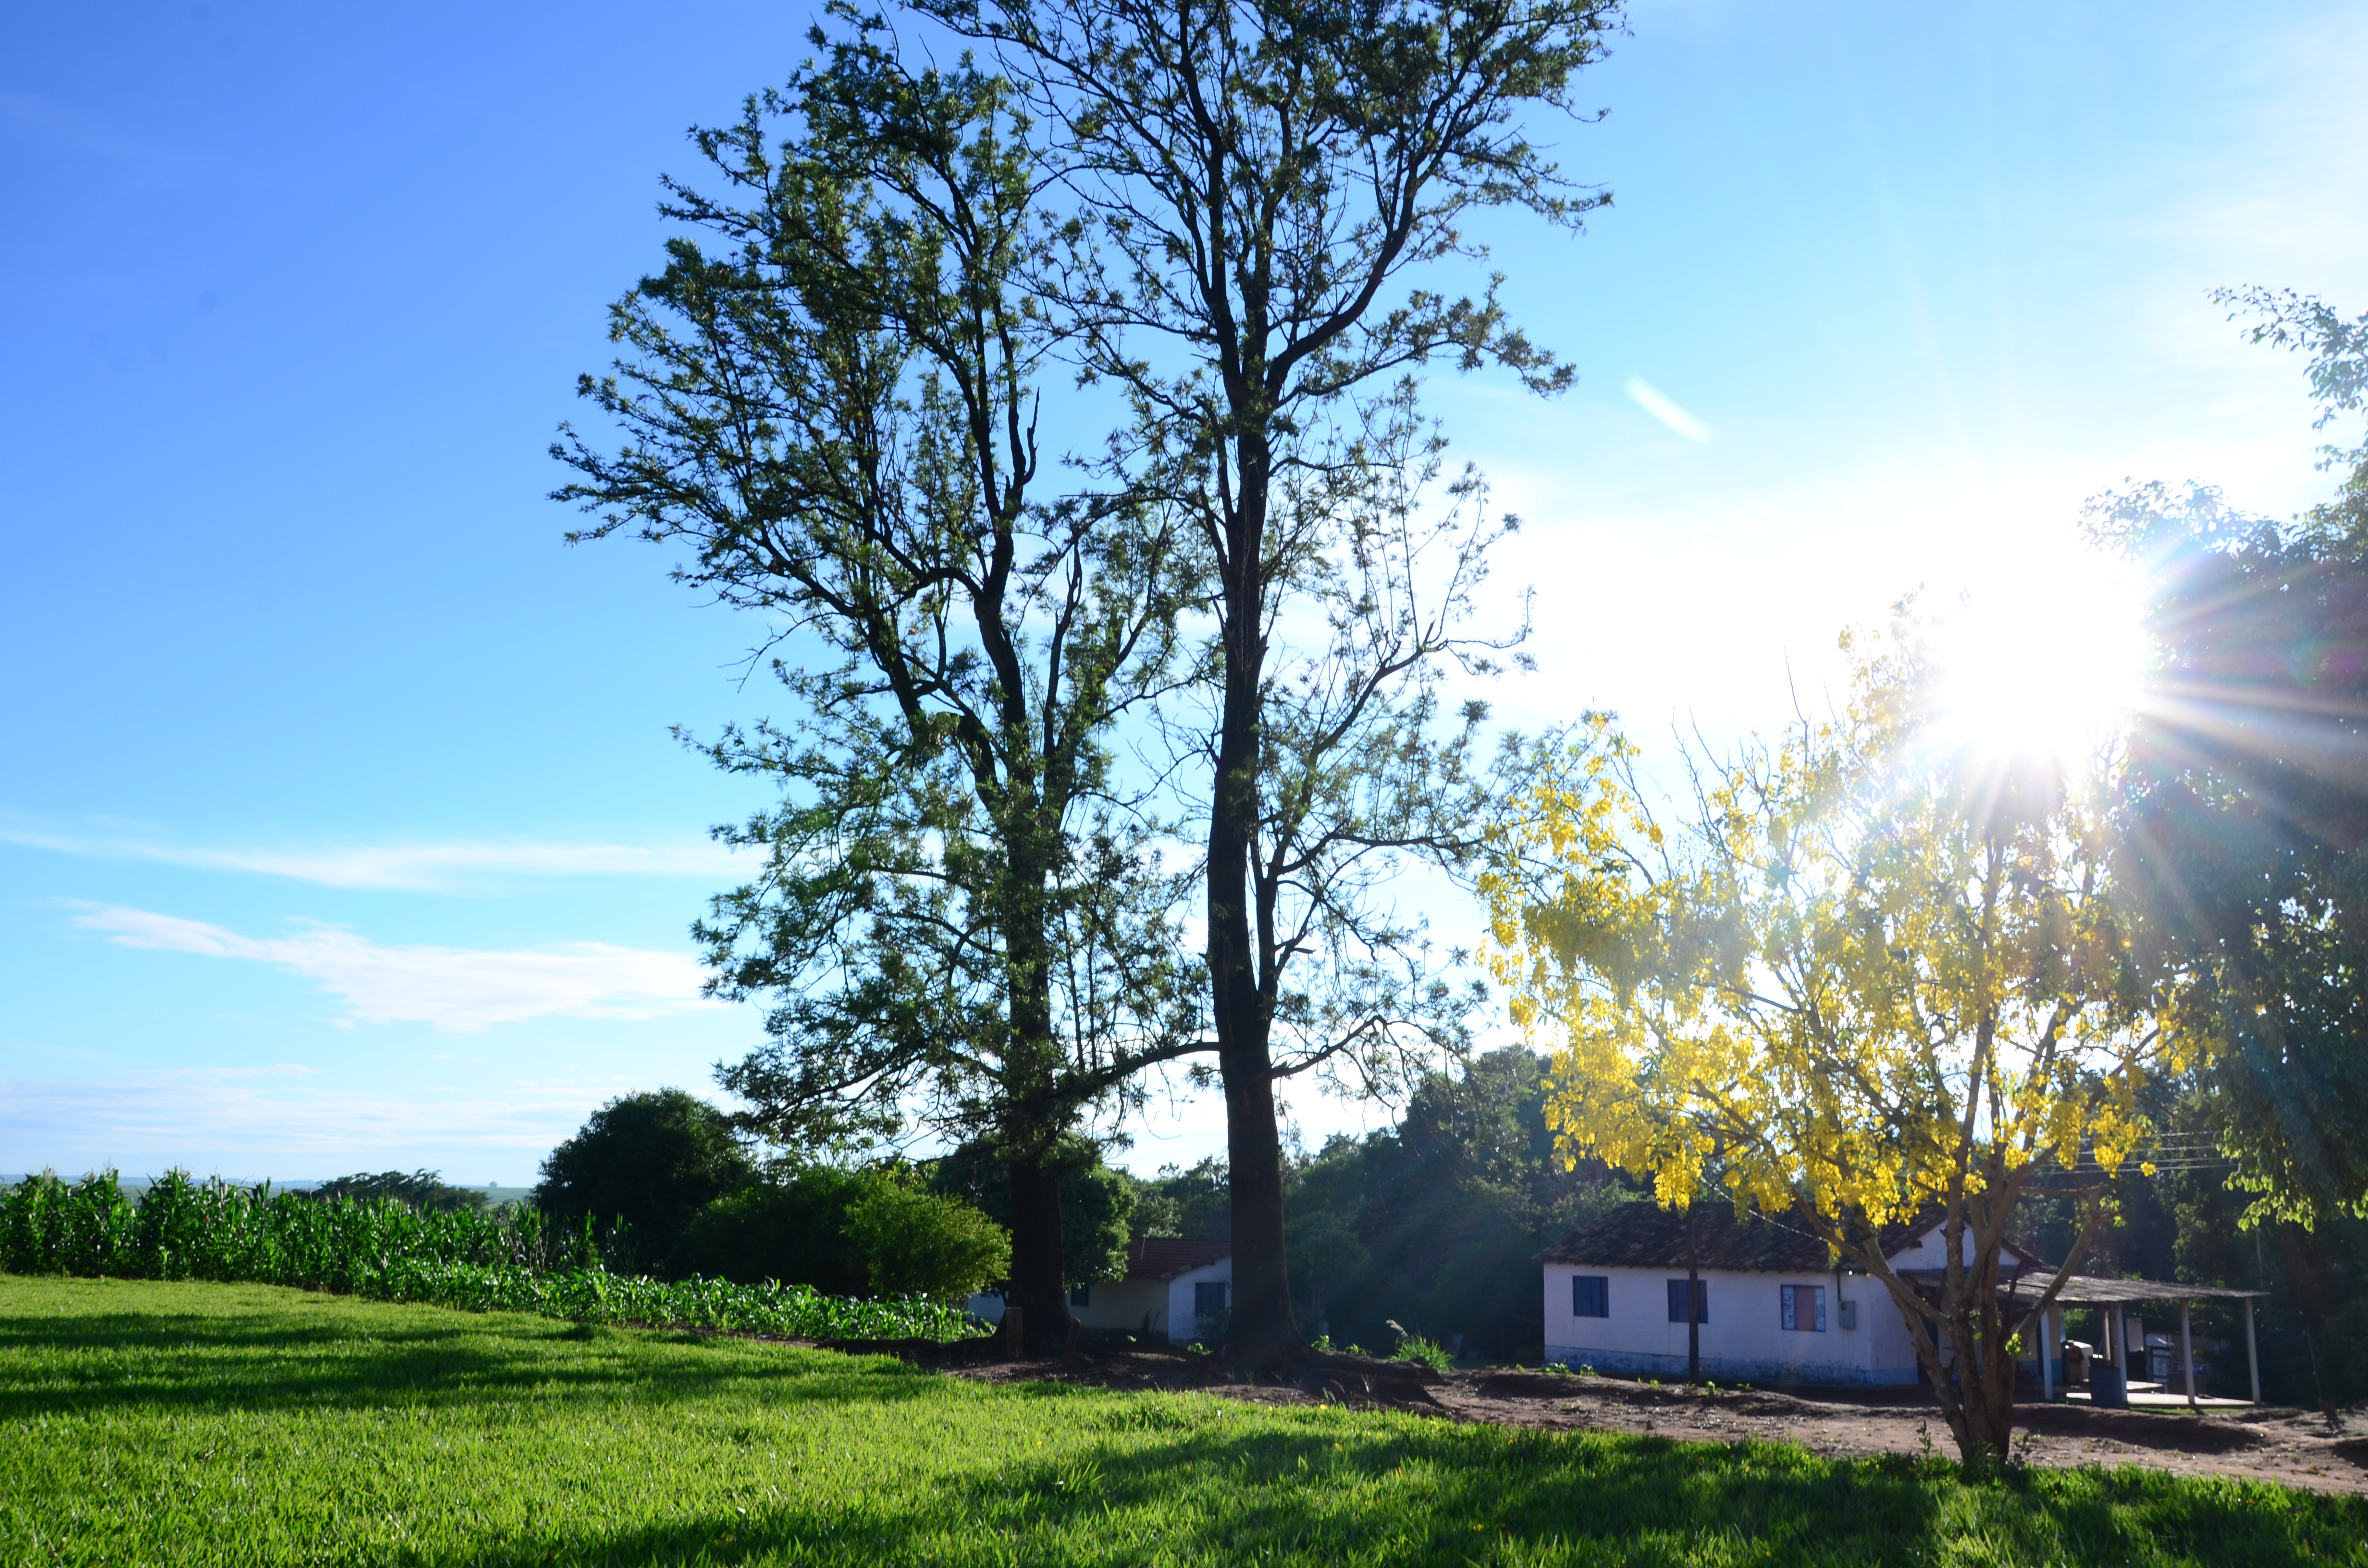
tree, sky, nature, woody plant, field, leaf, sunlight, grass, morning, daytime, meadow, cloud, branch, plant, atmosphere, rural area, landscape, lawn, grassland, spring, pasture, land lot, horizon, plain, computer wallpaper, hill, plantation, evening